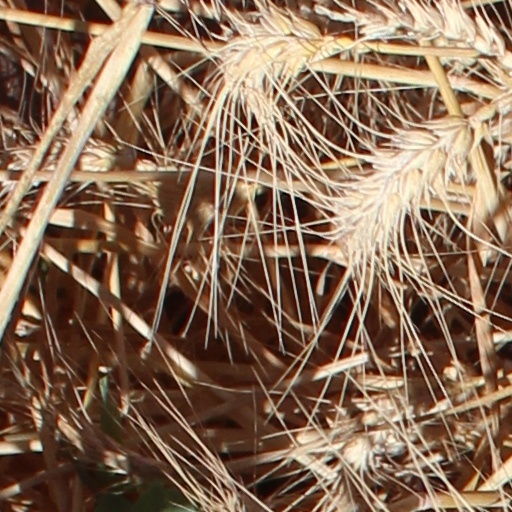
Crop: wheat